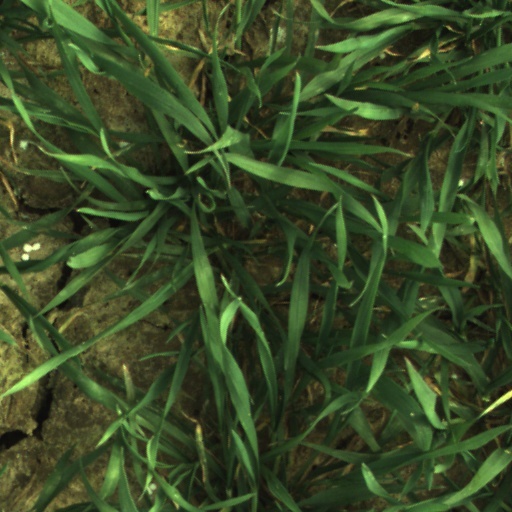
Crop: wheat